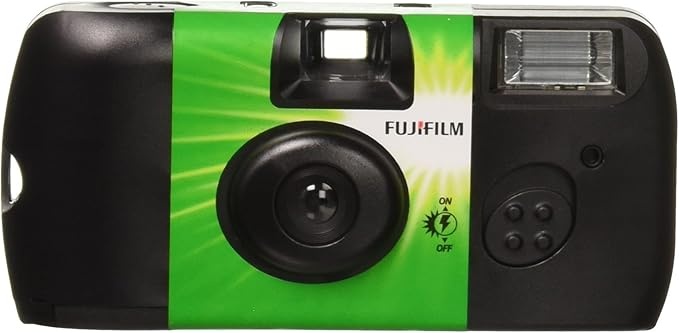
Fujifilm QuickSnap Flash 400 One-Time-Use Camera - 27 Exposures
Capture Memories with Ease Introducing the Fujifilm QuickSnap Flash 400, a one-time-use camera that makes capturing memories fun and easy. With its compact design and built-in flash, it's perfect for both indoor and outdoor photography. Film: Pre-loaded with ISO 400 speed film Exposures: 27 Flash: Built-in 10’ flash range with continuous flash switch
Brand: Fujifilm
Category: Cameras & Optics > Cameras > Disposable Cameras